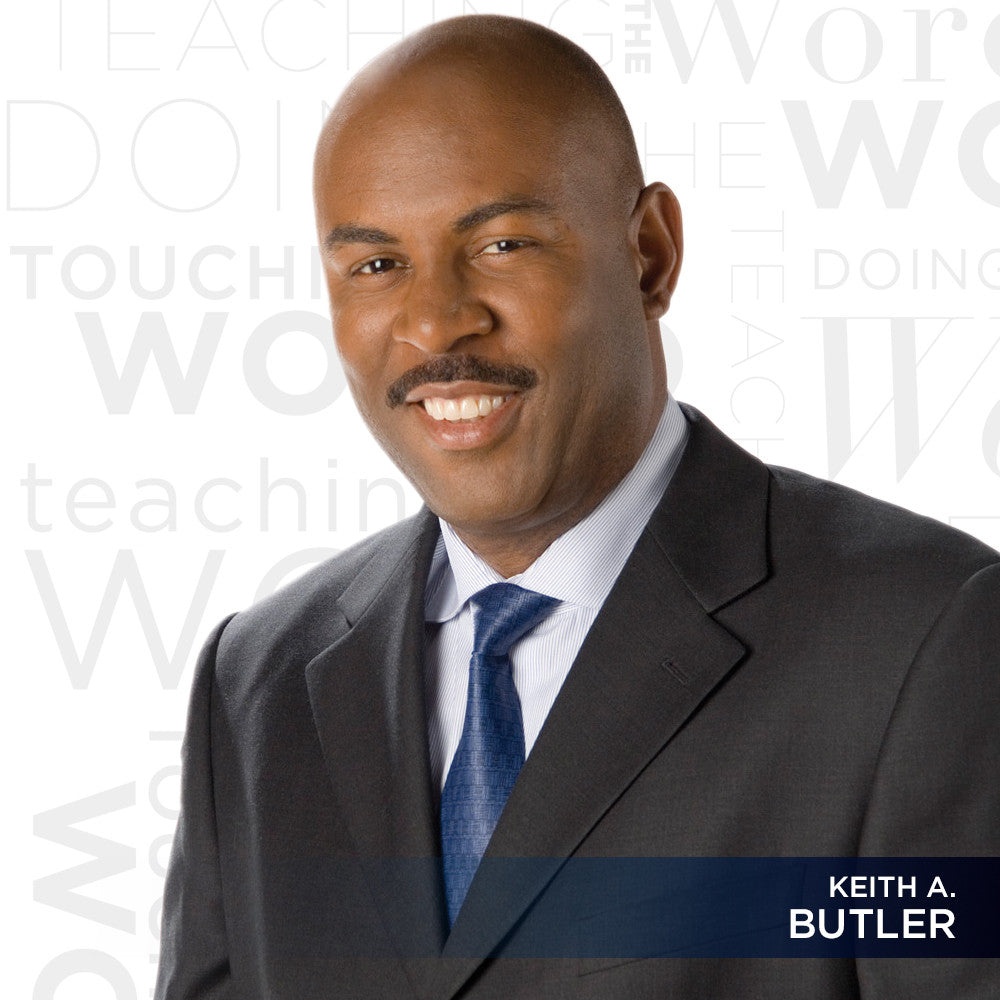
The Book of Proverbs - Financial Freedom
Speaker: Bishop Keith A. Butler Date: 10/18/2023 - 11:00 am
Brand: Word of Faith
Category: Media > Podcasts & Live Streams > Live Streams